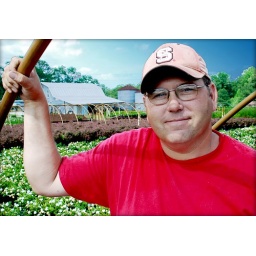
Shep Lassiter raises field grown trees and shrubs at Long Branch Nursery in Four Oaks, NC.